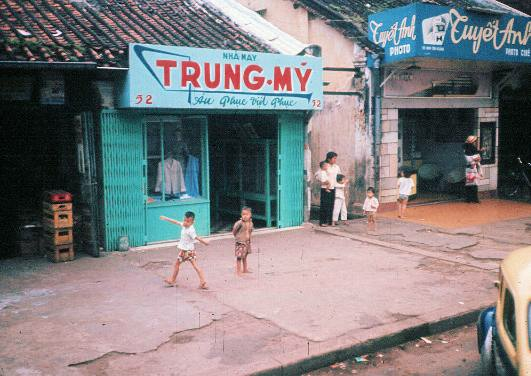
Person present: Yes